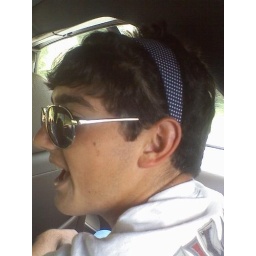
in the car comin home from gatlinburg